Surface and Air Transportation Programs Extension Act of 2011

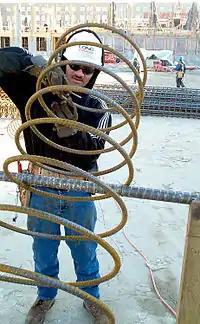
A construction worker with column reinforcement steel

Although the American Trucking Association (ATA) is relieved that the act was extended ensuring further job proposals, the organization feels it is only a quick fix that will essentially boost employment temporarily. The organization is pushing for passing multi-year legislation, instead of, multi-month legislation. The organization feels that this is a long overdue problem that is being fixed on a short, temporary basis.